Siege of Stralsund (1628)

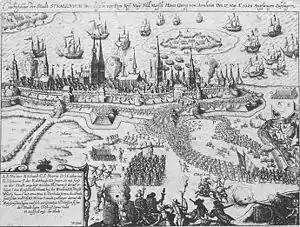
The siege, contemporary engraving.

The following night, on 28 and 29 June, Wallenstein succeeded in taking the outer works of the fortifications. Rosladin was wounded and governor Seaton took over his command.